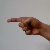
The image shows a hand gesture representing the letter 'G' in Indian Sign Language.